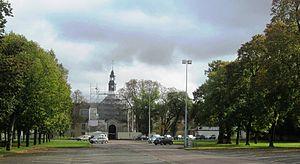
Perspective du cours Labbé. Au fond l'ex-abbaye Notre-Dame
L'ancienne abbaye Notre-Dame de Châtillon est une abbaye située à Châtillon-sur-Seine, au nord de la Bourgogne dans le département de la Côte-d'Or. Cette abbaye de chanoines réguliers de Saint-Augustin, fondée en 1136 sous l'impulsion de Bernard de Clairvaux est affiliée à la congrégation d'Arrouaise puis en 1635 à la Congrégation de Sainte-Geneviève. Cette abbaye survit jusqu'en 1793 ; en 2014 il n'en reste plus que les bâtiments conventuels et l'abbatiale.
Châtillon-sur-Seine est une commune française située dans le canton de Châtillon-sur-Seine du département de la Côte-d'Or en région Bourgogne-Franche-Comté.